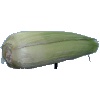
Label: Corn Husk 1